Jack Kenny

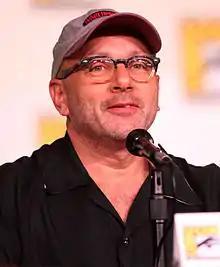
Jack Kenny at the 2012 San Diego Comic-Con.

Kenny was born in Chicago, Illinois, the son of Sally (from Guantanamo, Cuba), a mother and housewife, and Jack, Jr. (from Chicago, IL), a business manager for IBM. He grew up in Poughkeepsie, NY and in Raleigh. He is a graduate of the Juilliard School Theatre Center, where his classmates in Group 11 included Megan Gallagher, Penny Johnson Jerald, Jack Stehlin, and Lorraine Toussaint.